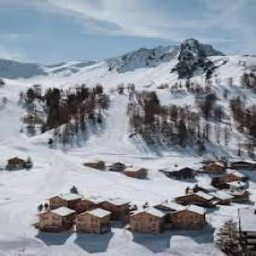
malbun ski resort lichtenstein